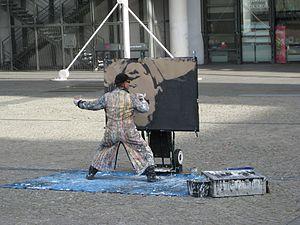
Le speed painting est une technique de peinture où l'artiste dispose d'un temps donné pour réaliser son œuvre. Ce temps peut, selon le cas, aller de plusieurs minutes à plusieurs heures.